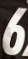
Number: 6